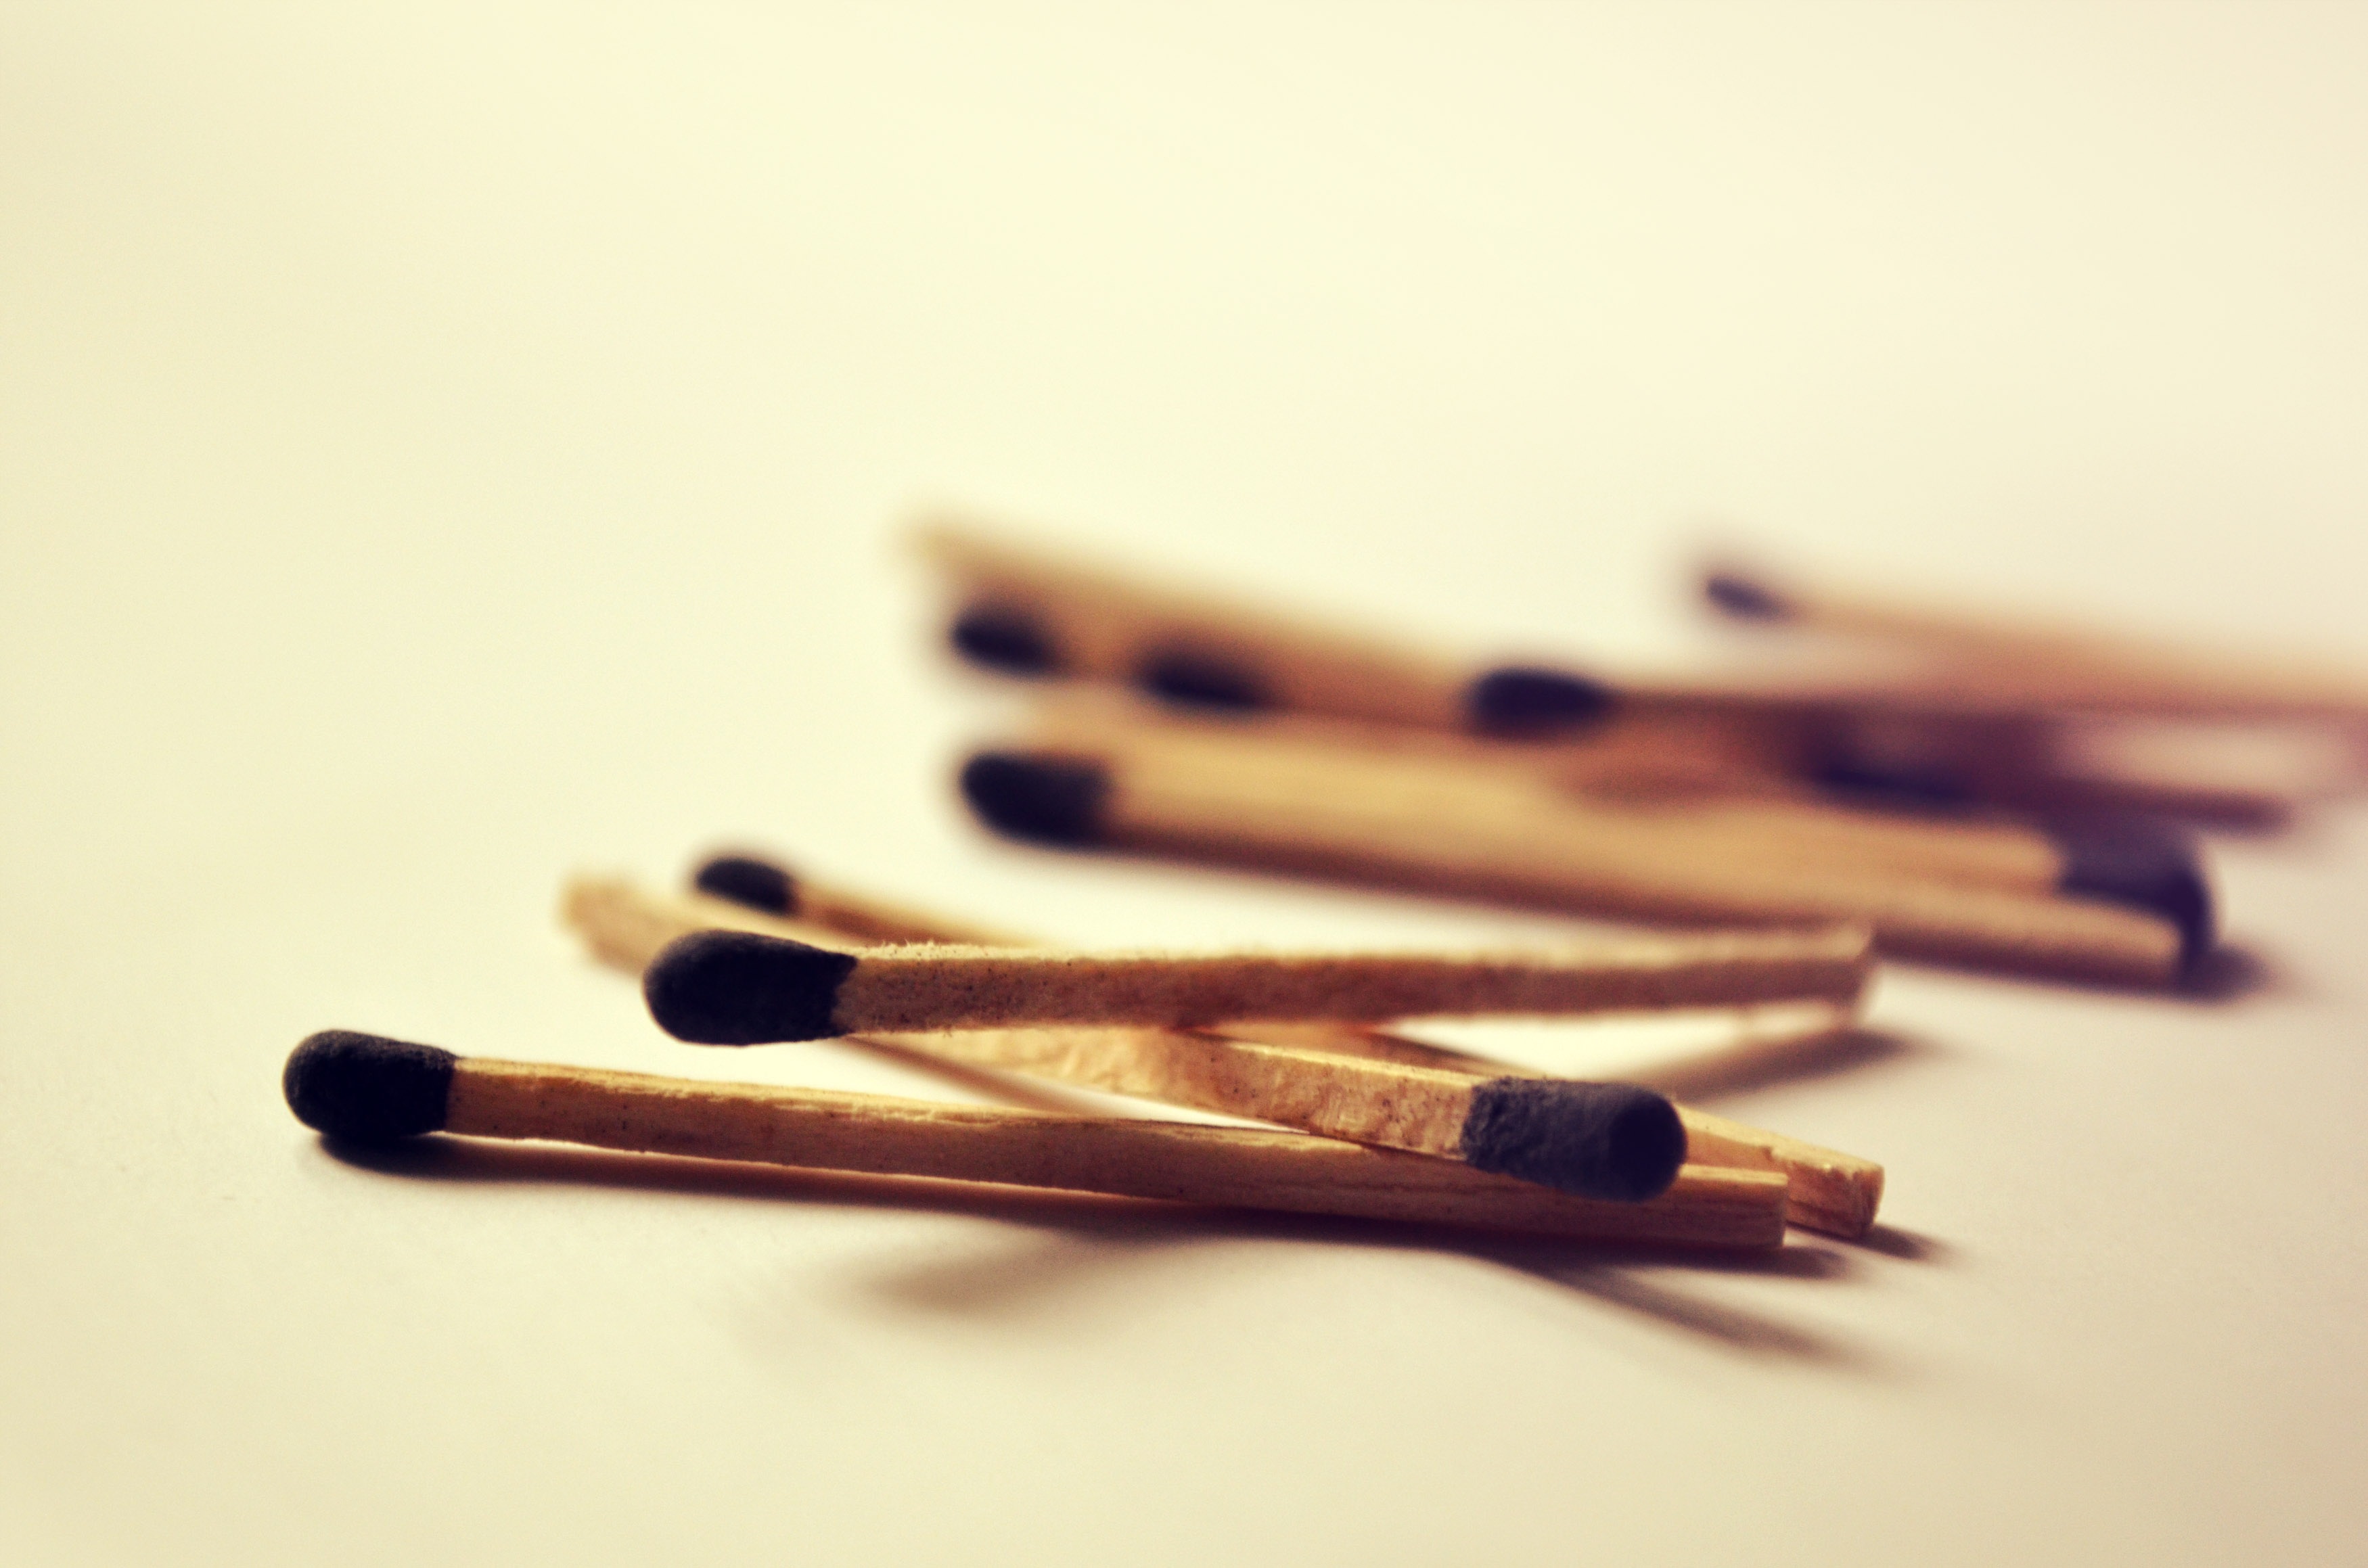
writing, hand, pencil, wood, color, musical instrument, close up, eye, amazing, beautiful, organ, shape, flavor, match sticks